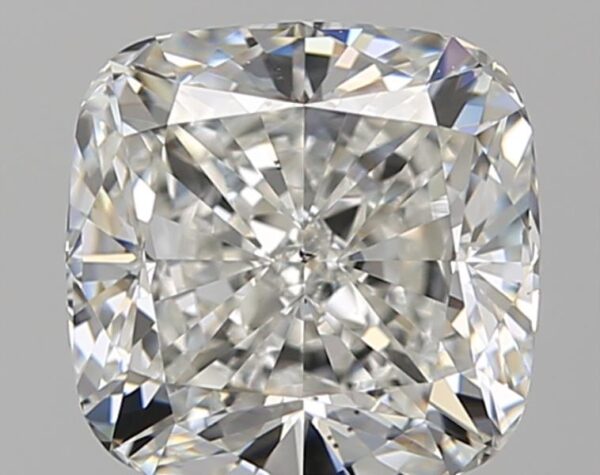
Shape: cushion
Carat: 2.03
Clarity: SI1
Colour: G
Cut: EX
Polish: EX
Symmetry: EX
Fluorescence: ST
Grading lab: GIA
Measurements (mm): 7.19 x 7.15 x 4.68